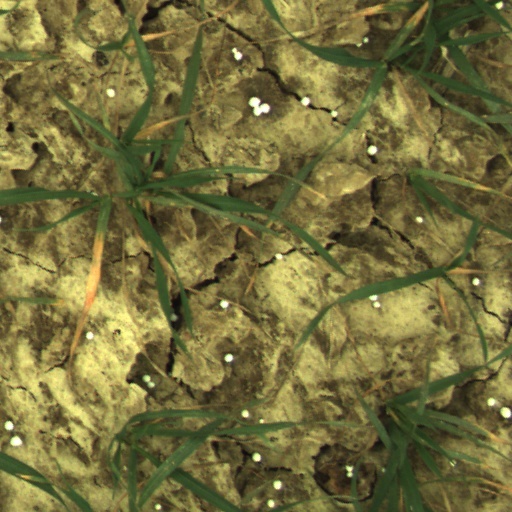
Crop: wheat